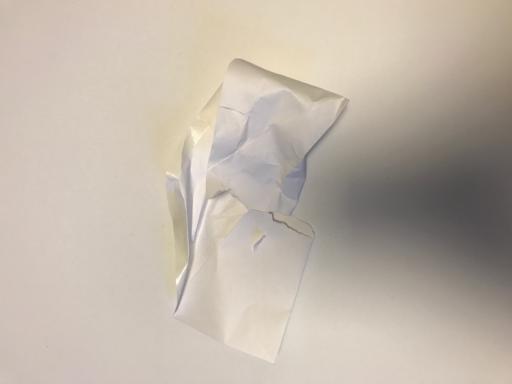
Waste category: paper